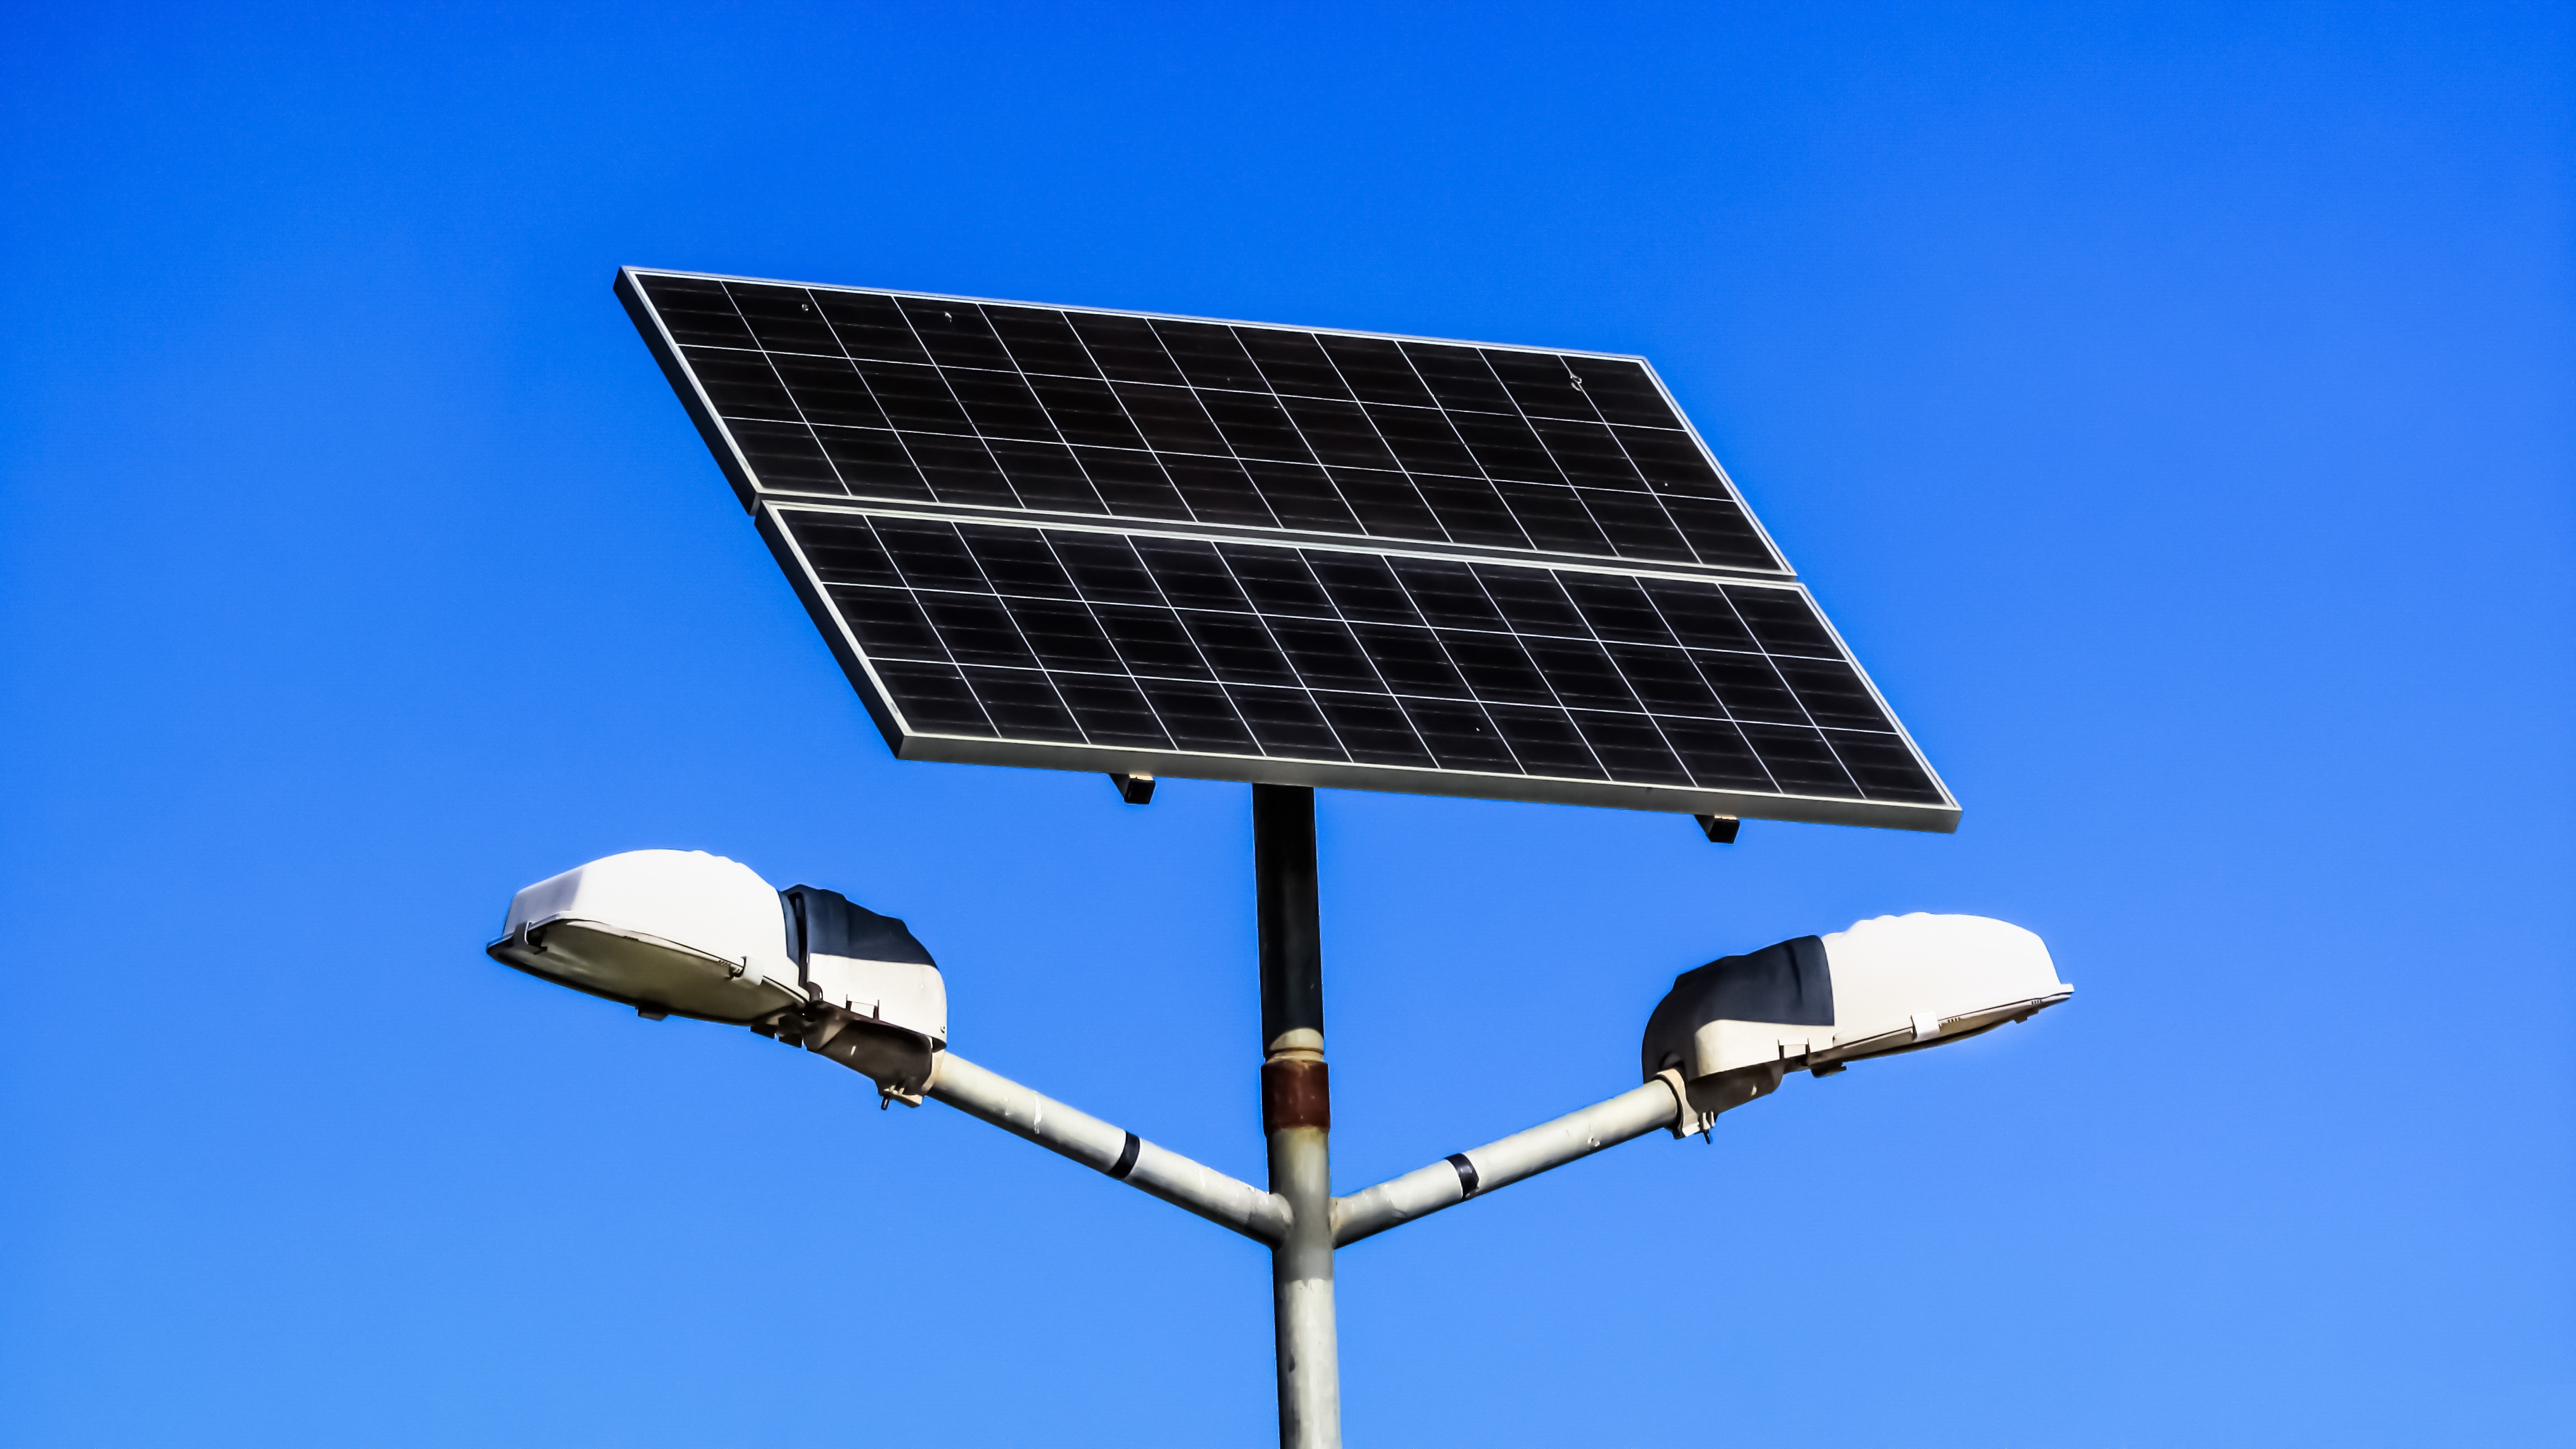
technology, environment, equipment, street light, electricity, lighting, solar, energy, eco, ecology, alternative, solar panel, lamps, light fixture, panel, ecological, solar power, solar energy, photovoltaic